Aran Islands

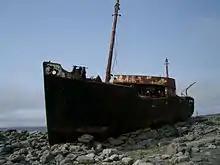
The wreck of the "Plassey" sits on the shore of Inisheer. Fishing is a small but important part of the area's economy.

Year-round ferry passenger services exist. Aran Island Ferries operate a year-round service from Rossaveal in County Galway, connected by a bus service from Galway city. A heavy-cargo service operates several times a week from Galway Harbour, and is operated by Lasta Mara.